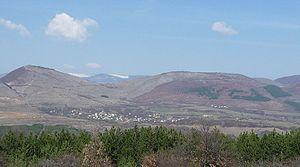
La commune de Godétch est située dans l'ouest de la Bulgarie.